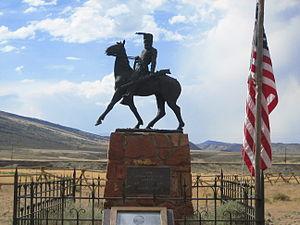
Old Trail Town est un ensemble de bâtiments historiques de l'Ouest américain et d'artefacts, datant de 1879–1901, située au large de la Yellowstone Highway dans la ville de villégiature de Cody, le siège du Comté de Park dans le nord-ouest du Wyoming. Une grande partie de l'ensemble est issue de moins de 150 km de Cody, la ville que Buffalo Bill et ses associés ont étudiée et fondée en 1895.